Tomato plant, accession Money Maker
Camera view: bottom (45 deg); turntable rotation: 300 degrees
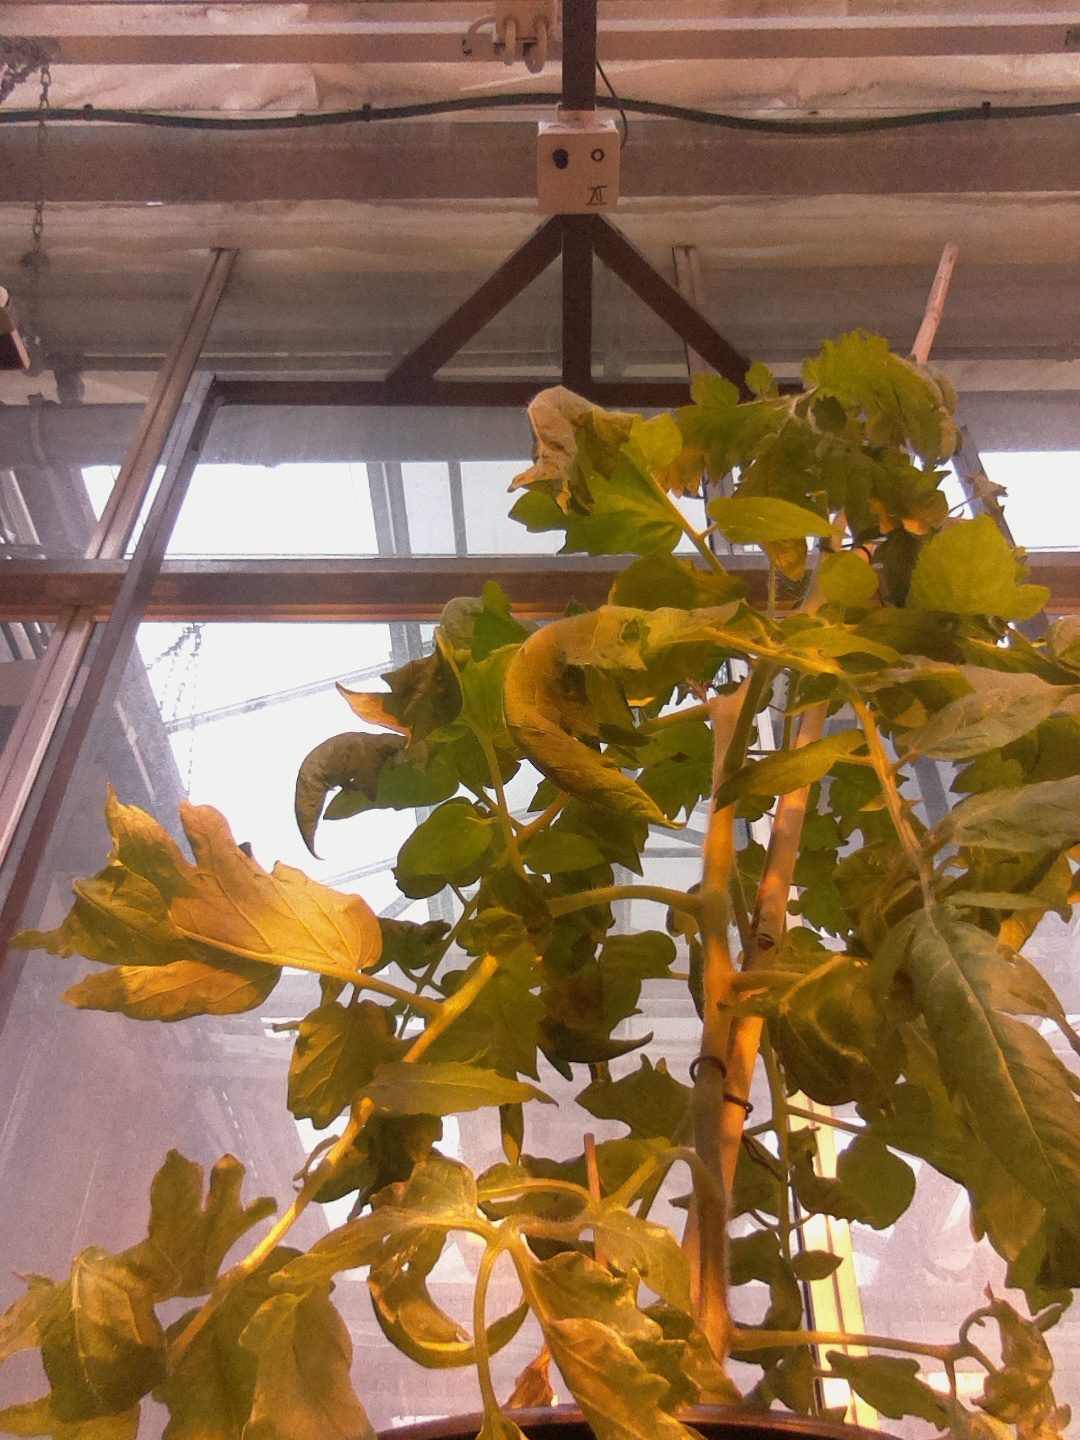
BBCH growth stage 70: Fruits at the main stem or branches visibles